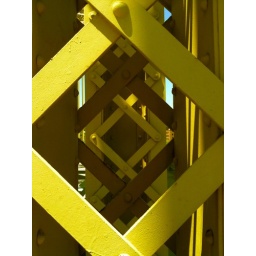
Some nice geometry on the 16th street bridge in the Strip District.